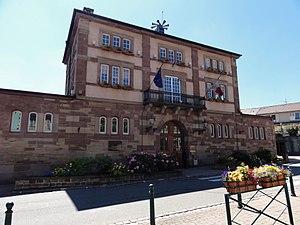
Alsace, Bas-Rhin, Wasselonne, Hôtel de ville (1852), place du Général-Leclerc. This building is indexed in the Base Mérimée, a database of architectural heritage maintained by the French Ministry of Culture,